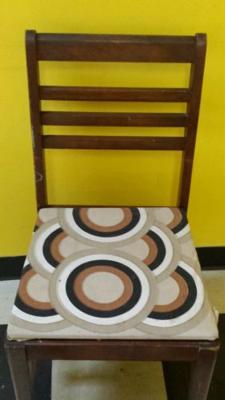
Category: chair